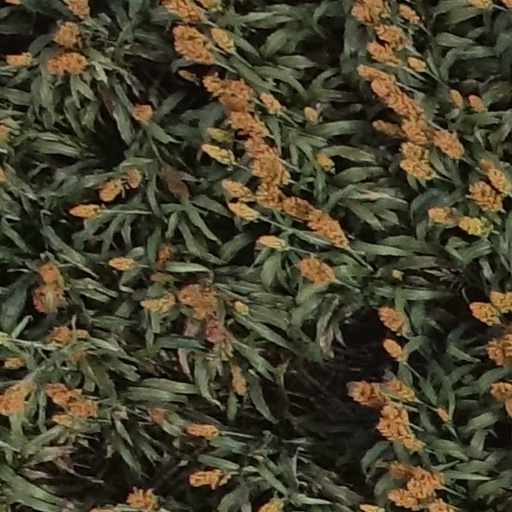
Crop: sorghum